Type R ship

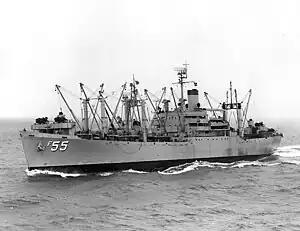
USS "Aludra" (AF-55) (built as SS "Matchless" a type R2-S-BV1 ship) at sea, 17 September 1954

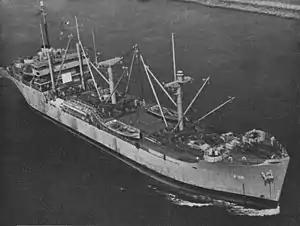
SS "Adria" (AF-30), a type R1-M-AV3 "Adria"-class ship, in 1949

The Type R ship is a United States Maritime Administration (MARAD) designation for World War II refrigerated cargo ship, also called a reefer ship. The R type ship was used in World War II, Korean War, Vietnam War and the Cold War. Type R ships were used to transport perishable commodities which require temperature-controlled transportation, such as fruit, meat, fish, vegetables, dairy products and other foods. The US Maritime Commission ordered 41 new refrigerated ships for the US Navy. Because of the difficulty of building refrigerated ships only two were delivered in 1944, and just 26 were delivered in 1945 and the remainder in 1946–48. The 41 R type ships were built in four groups. Two of design types were modified type C1 ships and two were modified type C2 ships. The United Fruit Company operated many of the R type ships in World War II. The type R2-S-BV1 became the US Navy Alstede"-class stores ship and the type R1-M-AV3 became the US Navy Adria"-class stores ship.